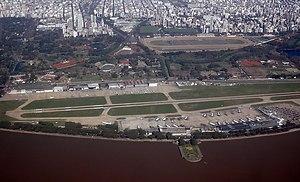
L'aéroport Jorge-Newbery est l'aéroport de trafic national et régional de Buenos Aires, en Argentine. Il fut inauguré en 1947, sur des terrains gagnés sur le Rio de la Plata, dans le quartier de Palermo. Il porte son nom en hommage au pionnier de l'aéronautique argentine, Jorge Newbery.
Les vols de la mort sont une forme d'exécution sommaire consistant à jeter la victime depuis un avion ou un hélicoptère. D'abord pratiquée par l'armée française durant les guerres d'Indochine puis d'Algérie, cette forme de meurtre réapparaît dans divers autres conflits, notamment la guerre sale, sous la dictature militaire en Argentine : lors de ces vols de la mort, des milliers de desaparecidos furent alors jetés dans l'Océan Atlantique vivants et drogués, depuis des avions militaires. La même tactique fut utilisée au Chili de Pinochet, en particulier dans le cadre de l'opération Calle Conferencia de 1976.